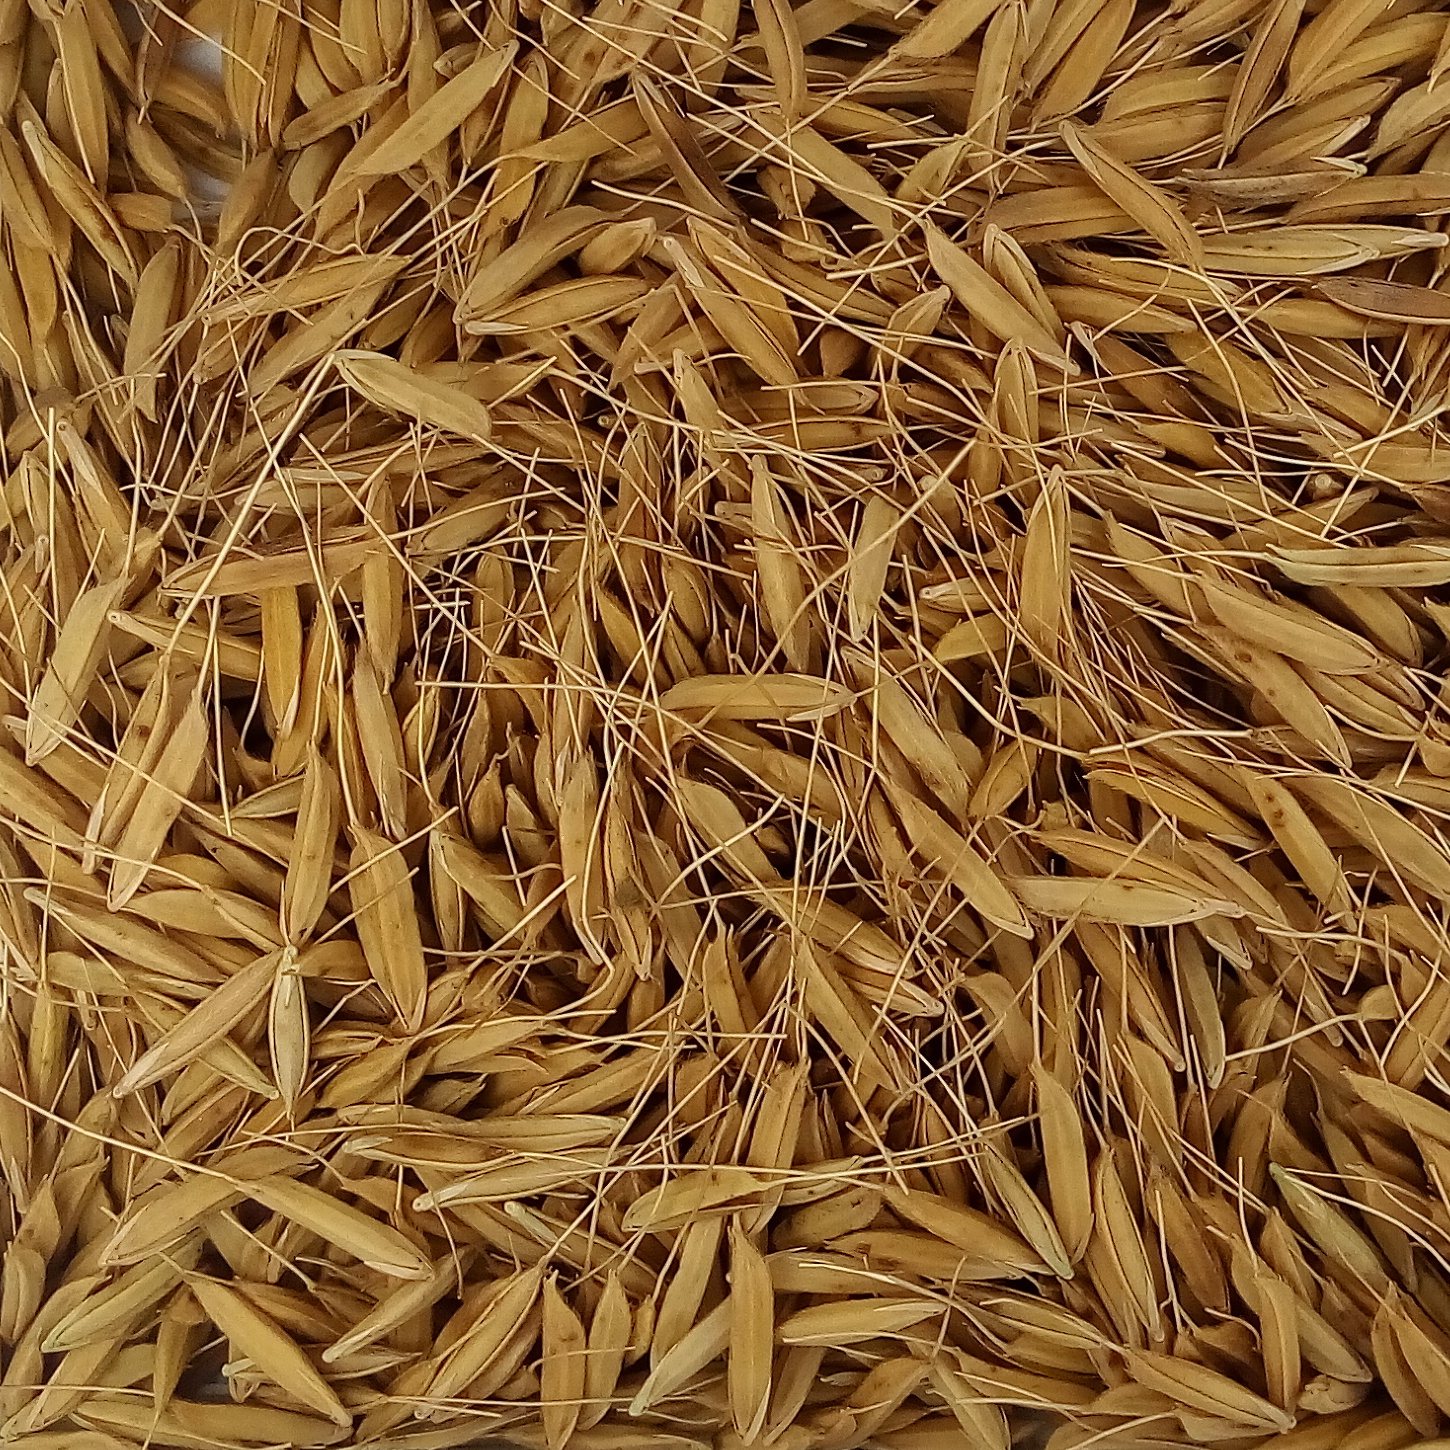
Rice seed variety: PB_6